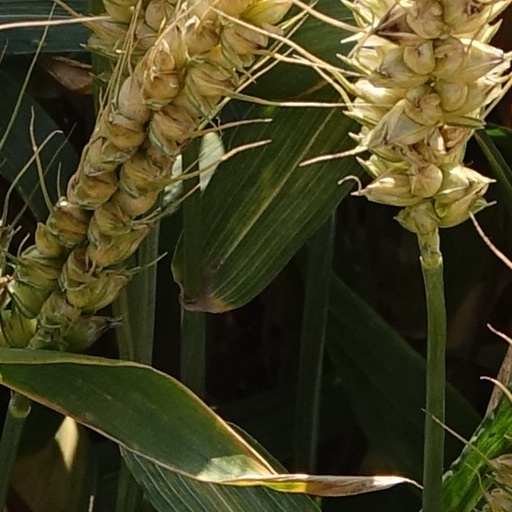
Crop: wheat